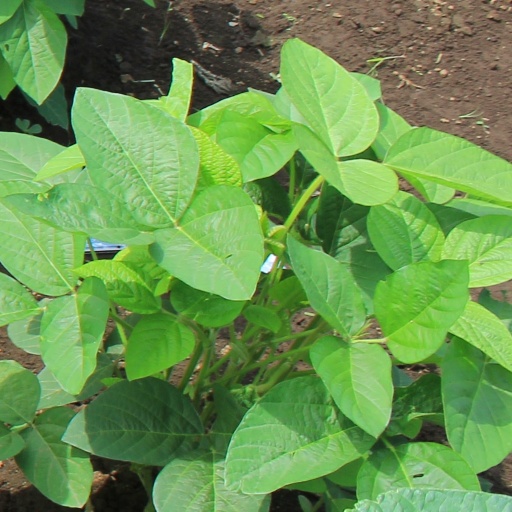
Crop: soybean